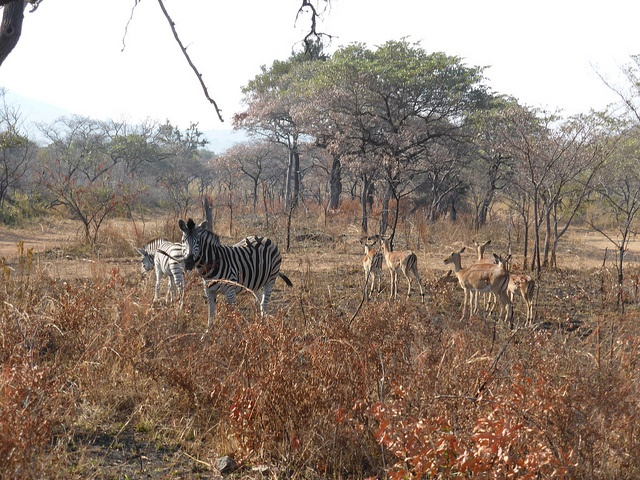
Group of zebras and antelope in African wilderness in rough area.
A group of zebra and deer standing in a dry field.
A couple of zebras that are standing in the grass.
two zebras and a herd of deer on the plains.
A couple of zebra standing next to other animals.